Hugo Fernández Faingold

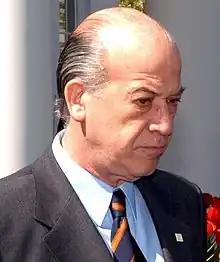

Hugo Fernández Faingold (1 March 1947 – 22 May 2025) was a Uruguayan politician, who served as Vice President of Uruguay from 1998 to 2000.